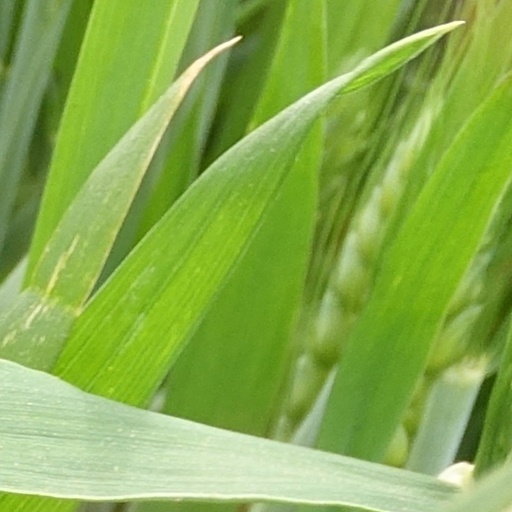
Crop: wheat